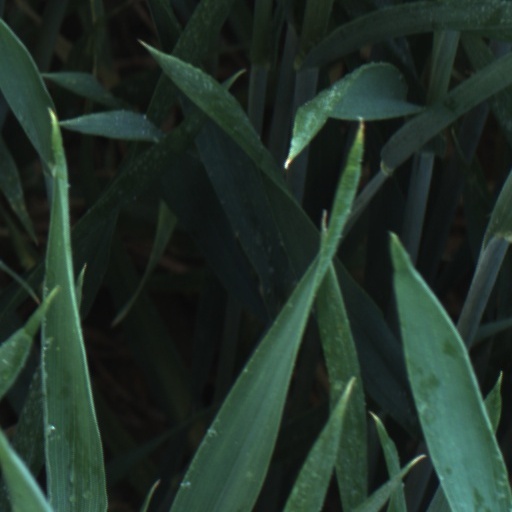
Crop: wheat